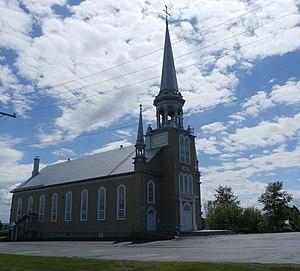
Église de St-Théophile (1910).
Saint-Théophile est une municipalité dans la municipalité régionale de comté de Beauce-Sartigan au Québec, située dans la région administrative de Chaudière-Appalaches. Elle est nommée en l'honneur de l'abbé Théophile Montminy.